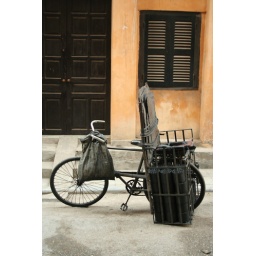
The honeycomb columns of charcoal in the cage over the back wheel are used in street kitchen 'stoves,' among other places.